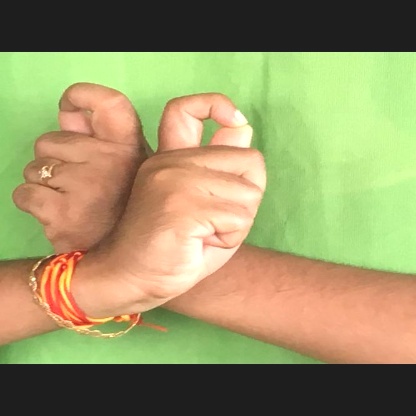
Mudra: Berunda